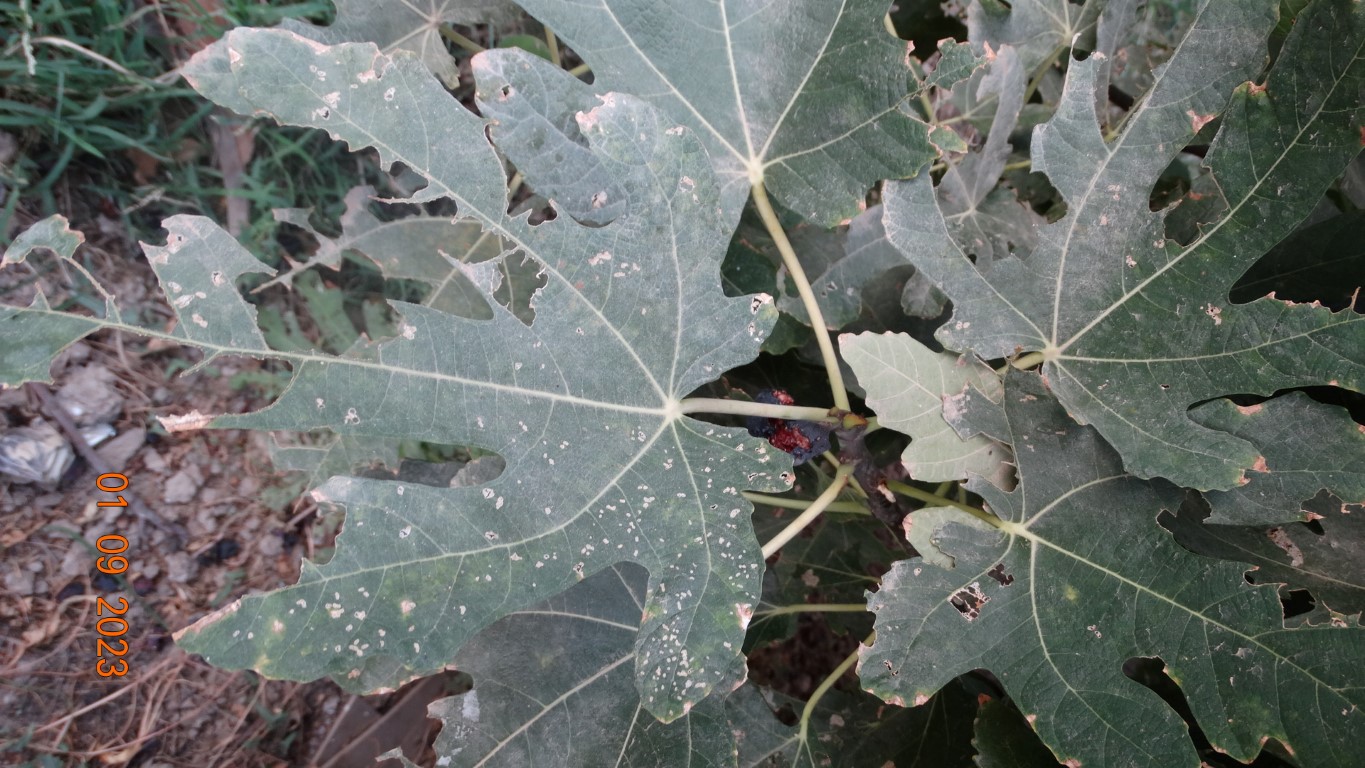
Label: infected